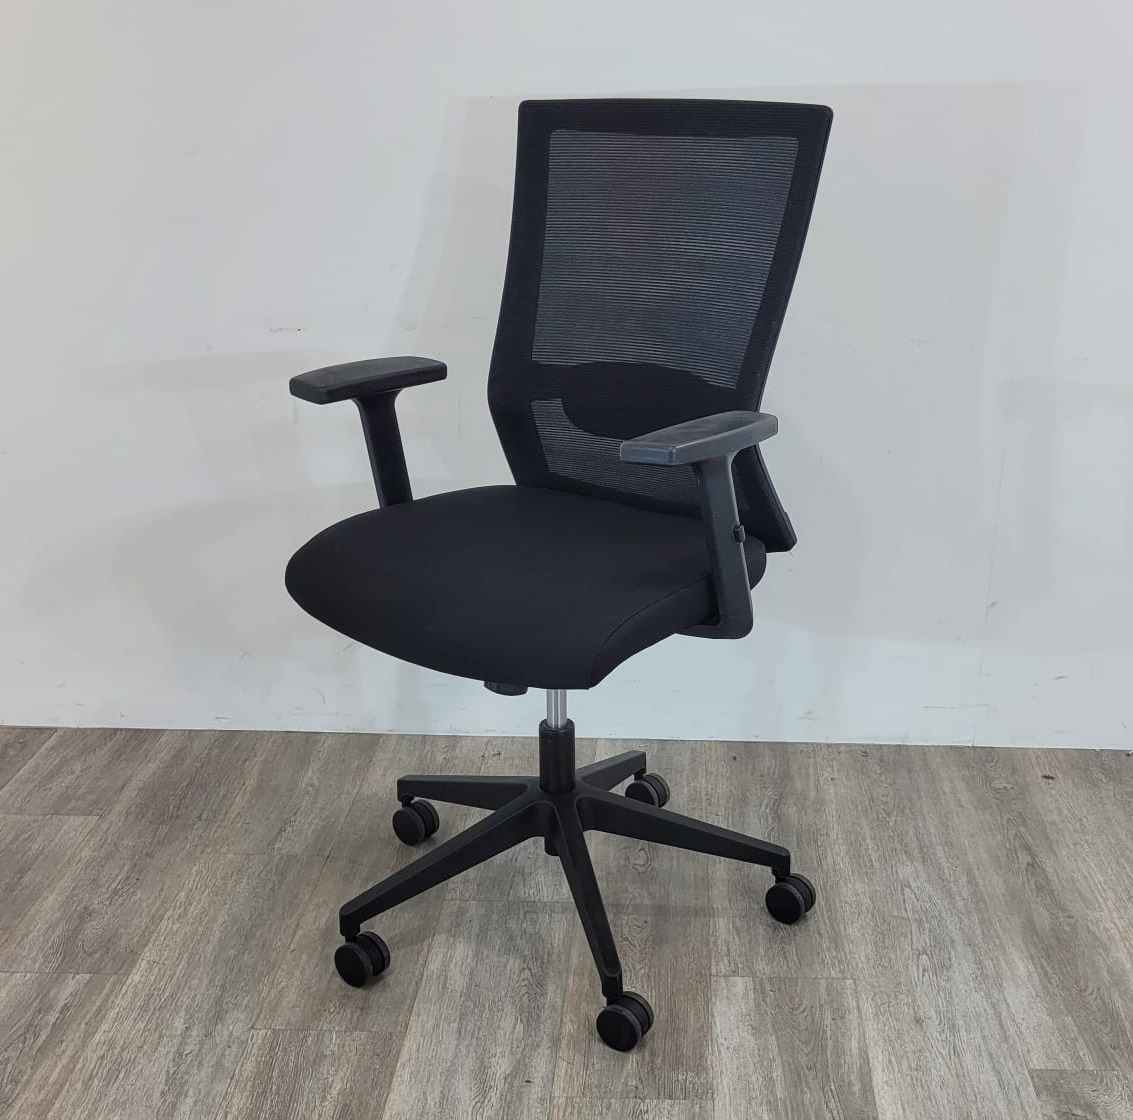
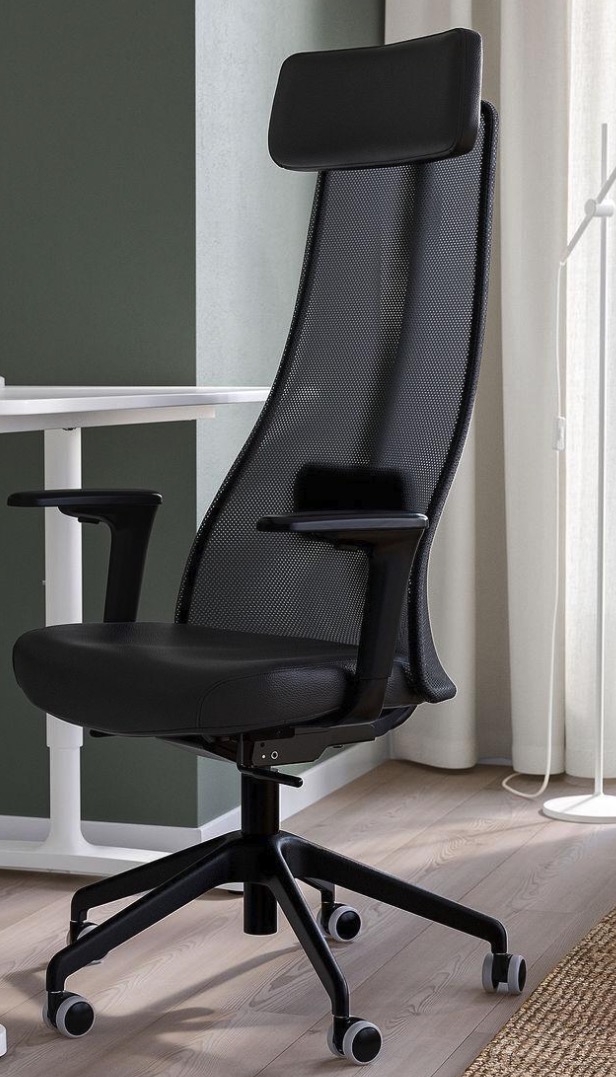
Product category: items_chair
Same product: no